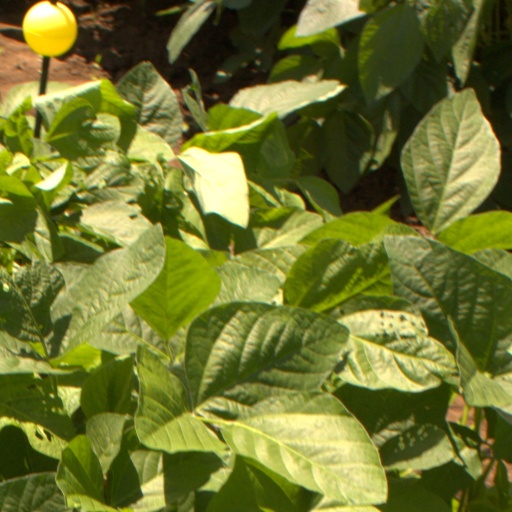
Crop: soybean